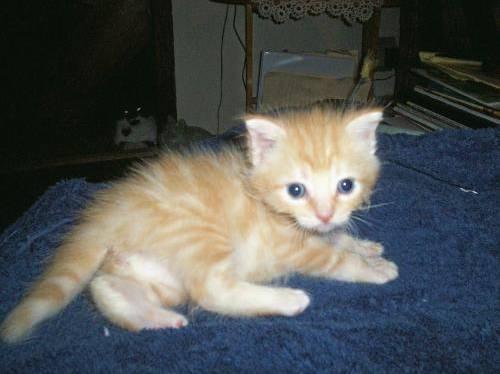
cat